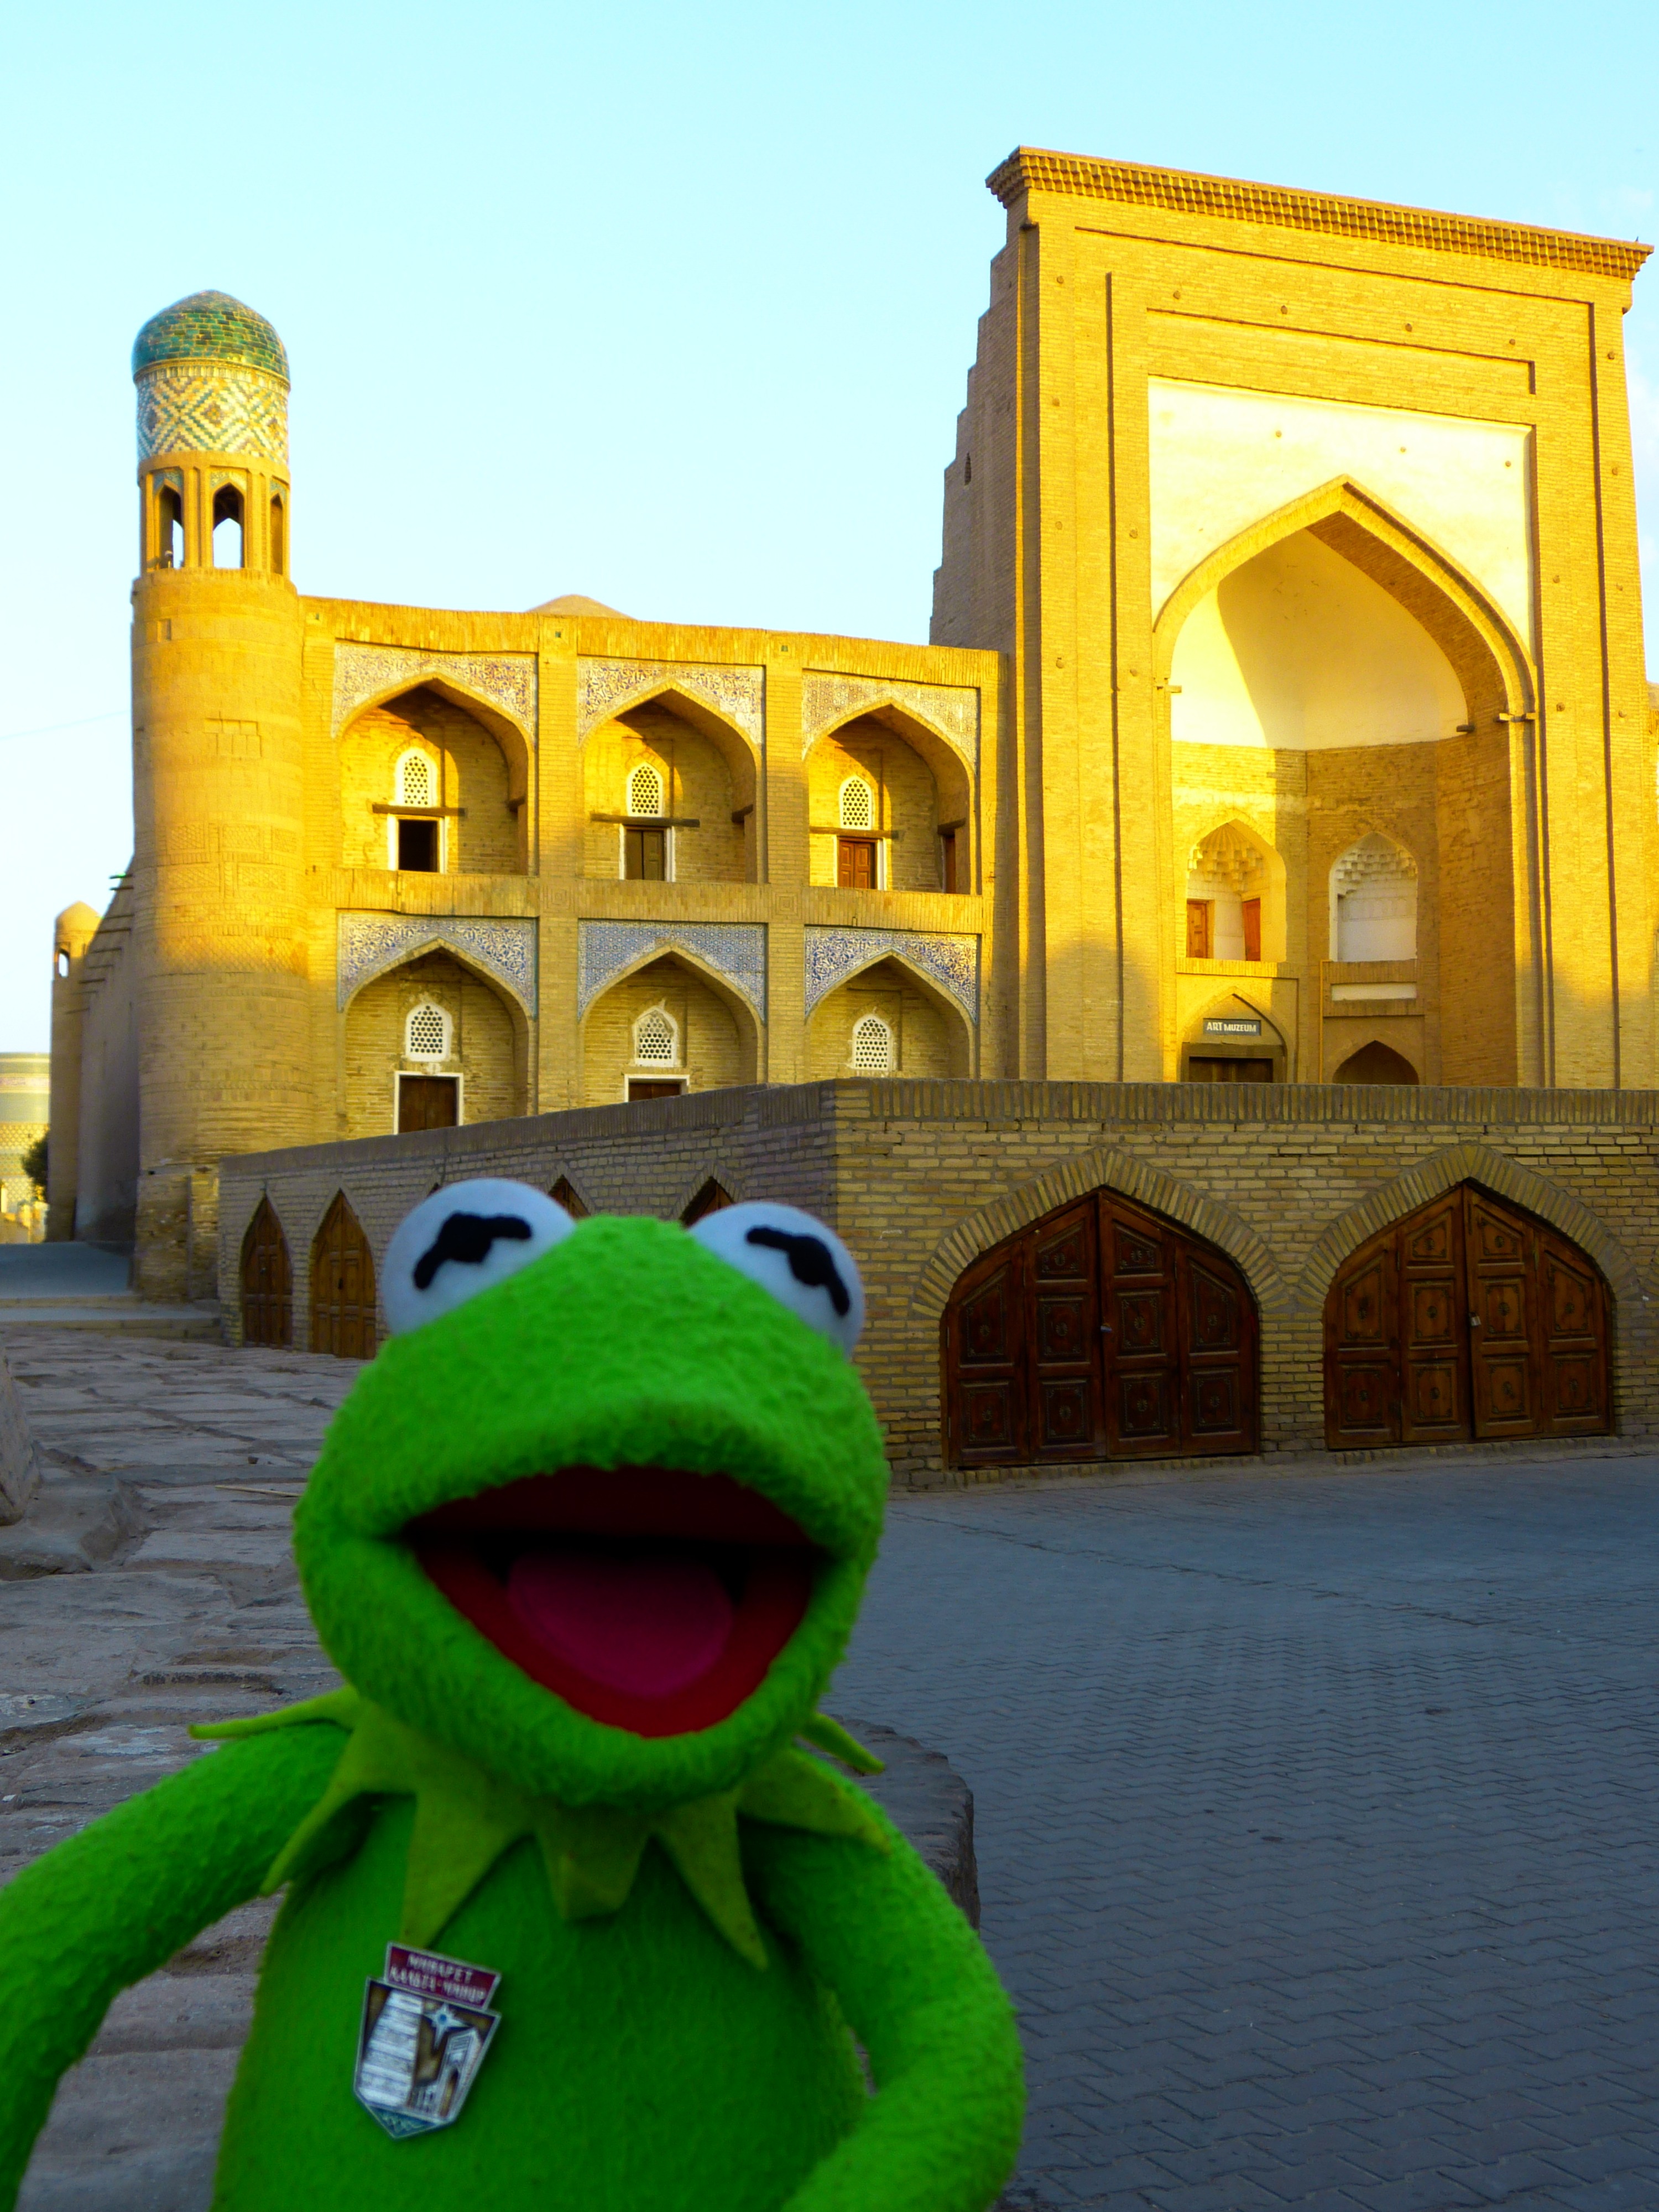
morning, color, frog, yellow, morgenstimmung, khiva, medrese kutlug murad inag, uzbekistan kermit